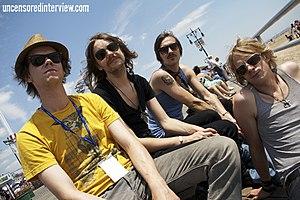
The Blue Van est un groupe de blues rock danois, originaire de Brønderslev. Il est constitué de Steffen Westmark, Søren Christensen, Allan Villadsen et de Per Jørgensen.